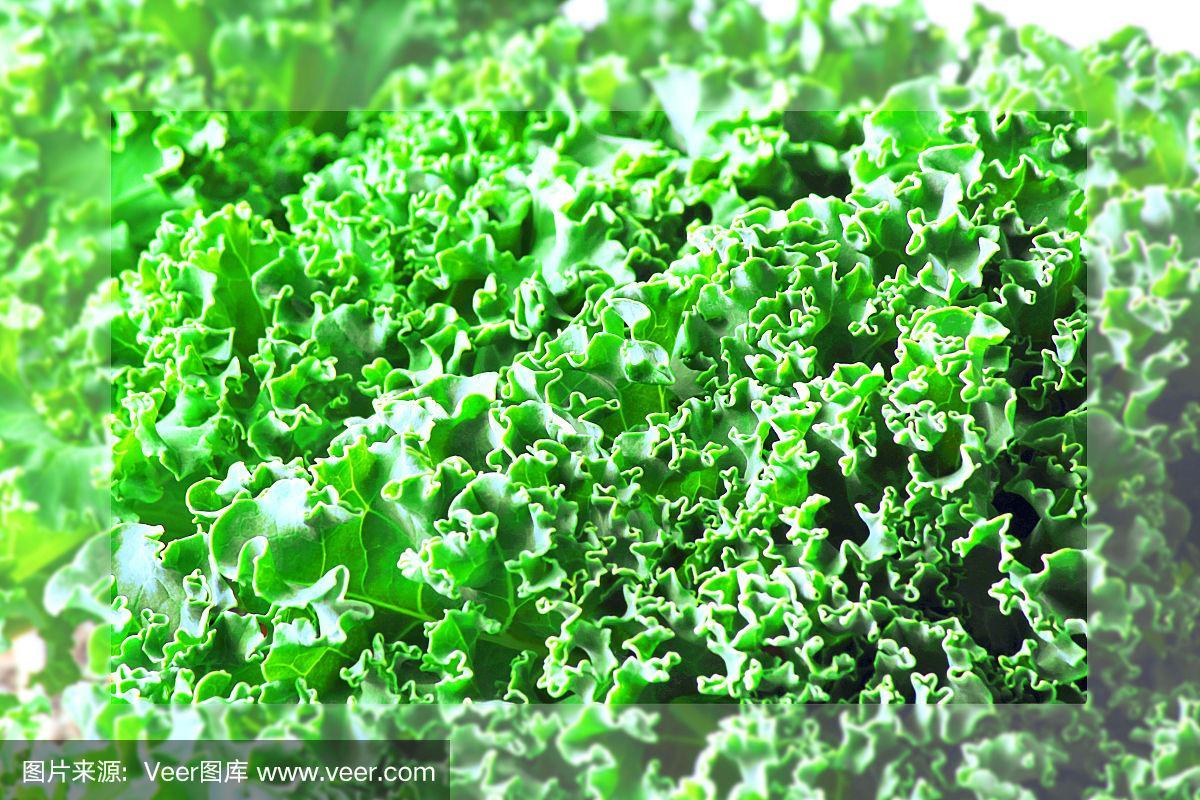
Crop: unknown
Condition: cabbage